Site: brandenburg
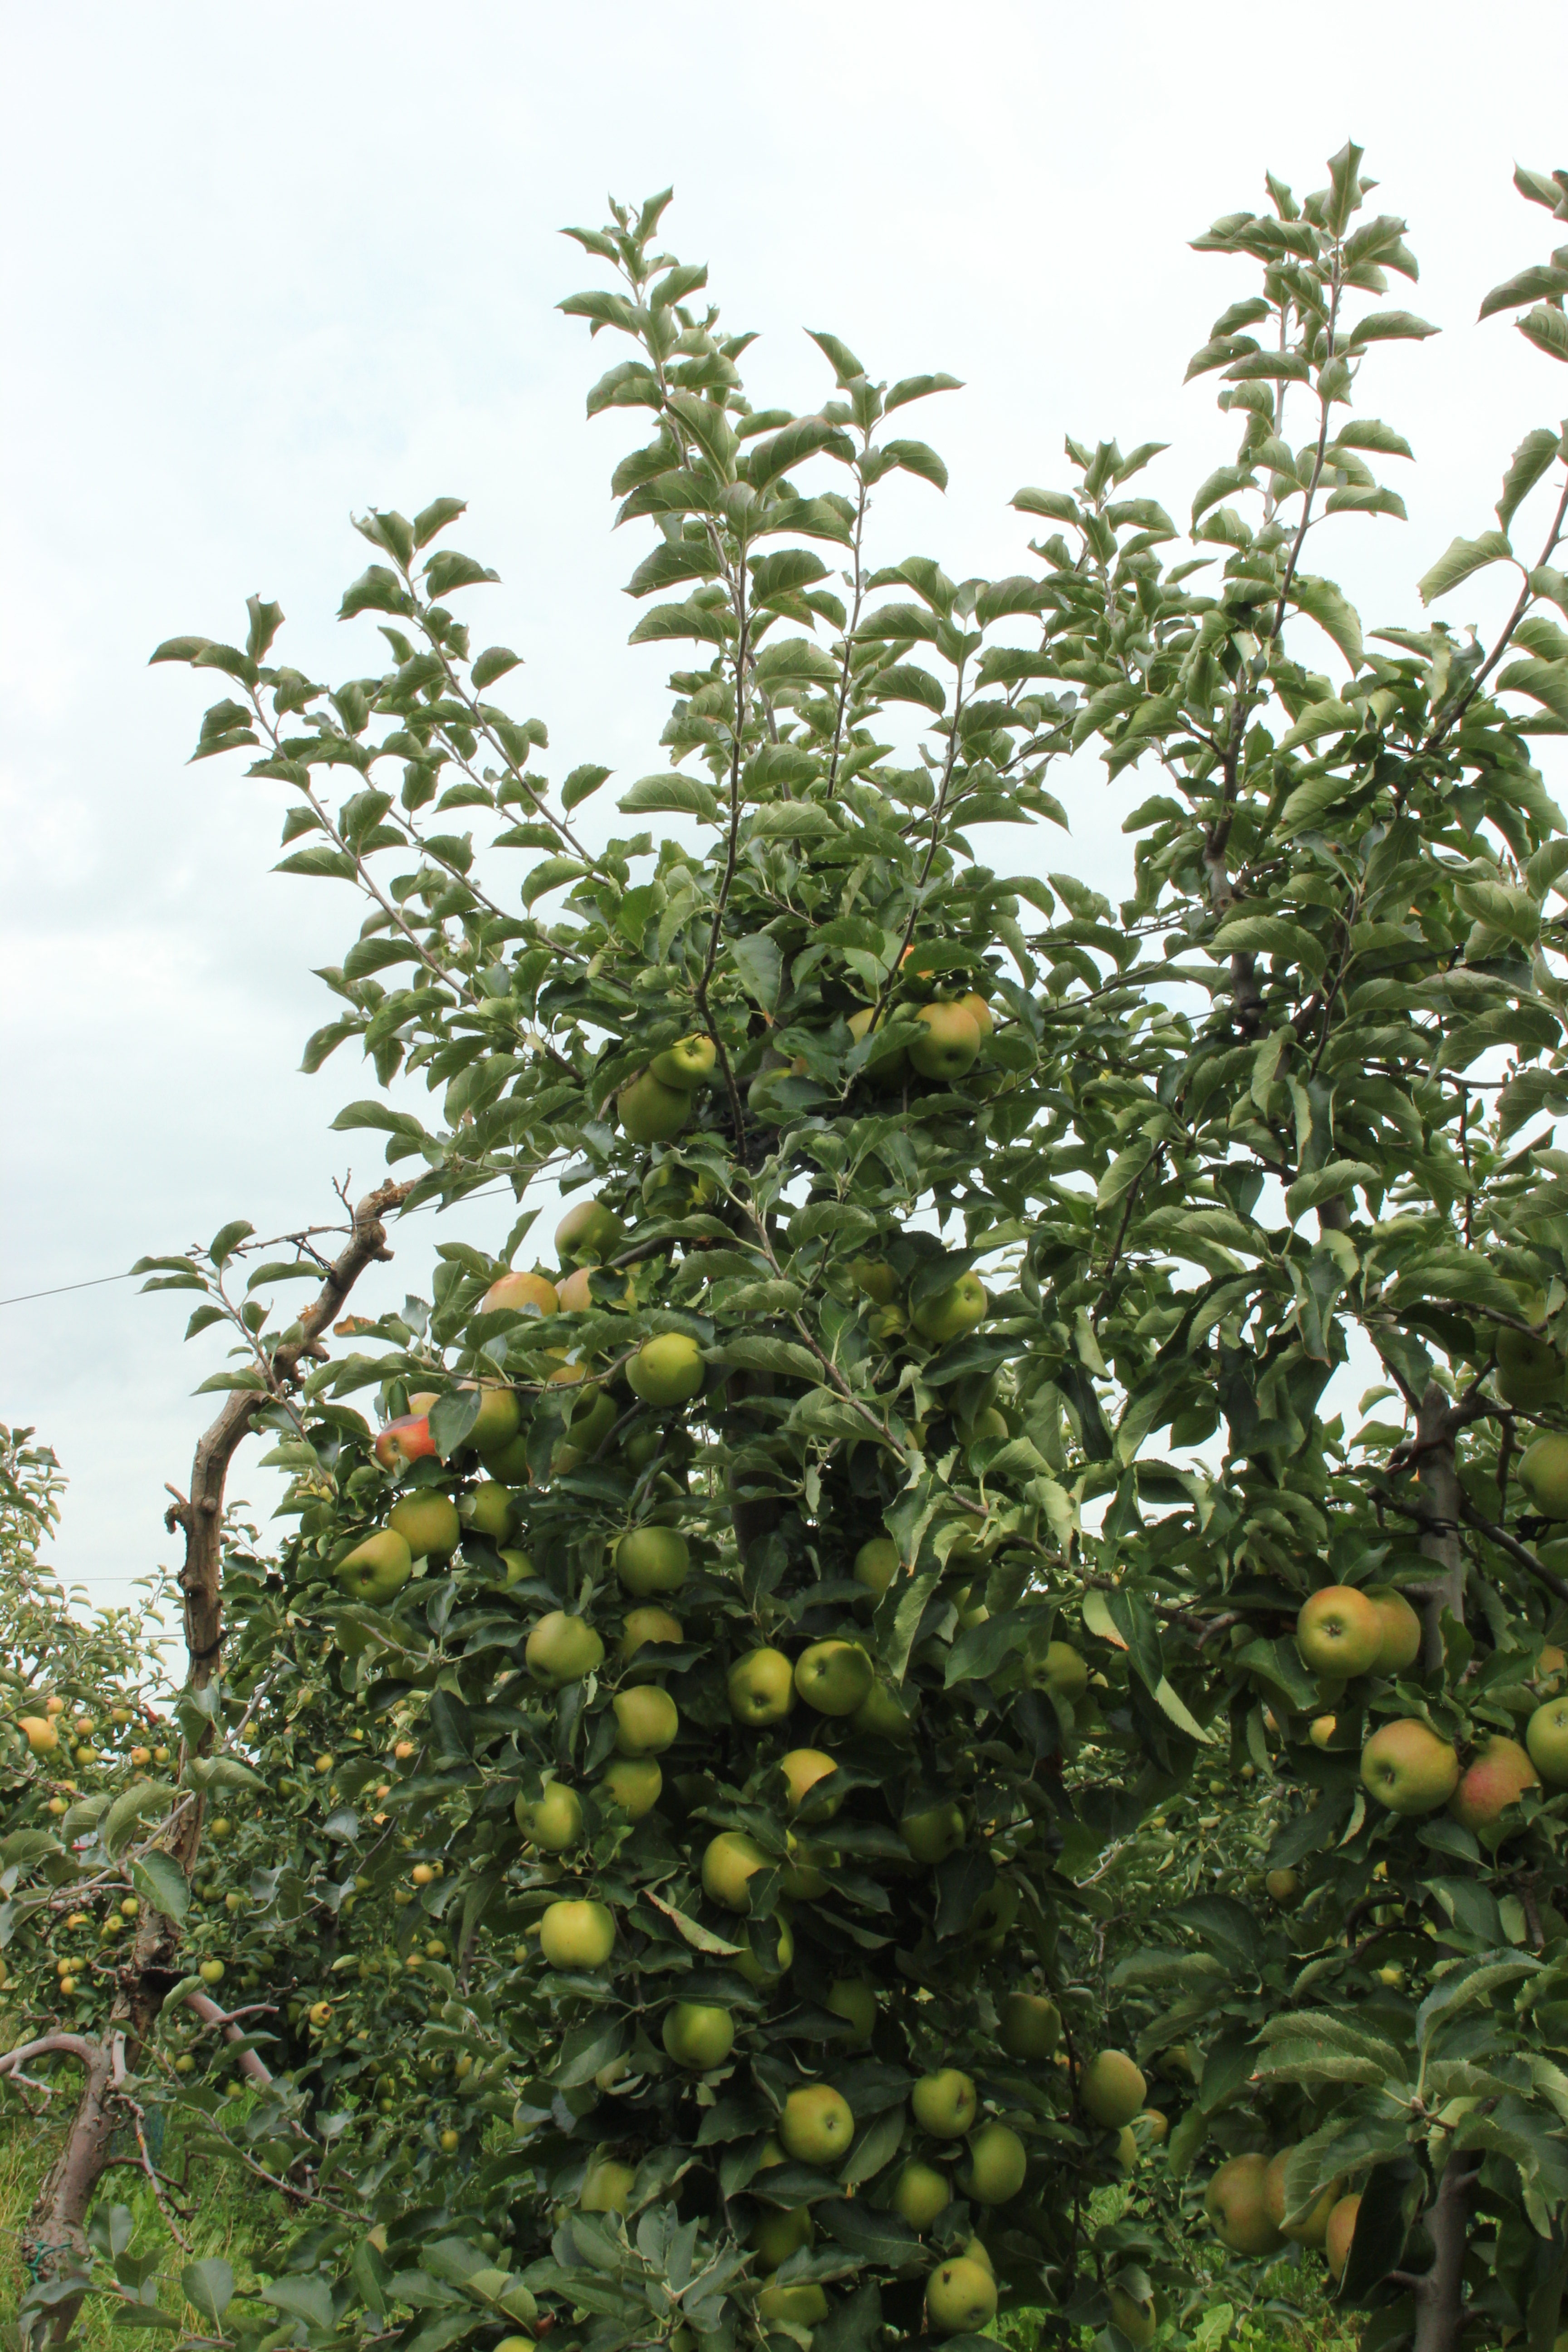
Growth stage (BBCH 87): Maturity of fruit and seed